Champlain Heights

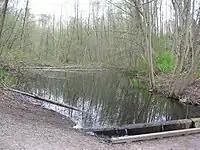
Avalon Pond, part of Everett Crowley Park.

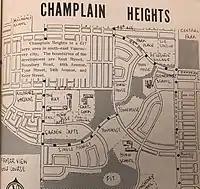
Picture of Champlain Heights from early 1980s taken from a book

Champlain Heights was developed in the early 1980s and was one of the last areas of Vancouver to be urbanized, on a then undeveloped 614 acre tract of land. Harold Kalman, an architectural historian stated, "The showcase residential community was planned in the early 1970s, with curved roads and cul-de-sacs serving a mix of housing types and income levels." According to planning documents, the goals for Champlain Heights were to accommodate a broad range of lifestyles and incomes within the community, to establish identifiable neighbourhoods, to separate pedestrian from vehicular traffic where possible, and to retain and emphasize the natural amenities of the area and integrate them into the development.